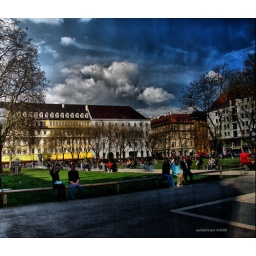
the reality in a dark glass window